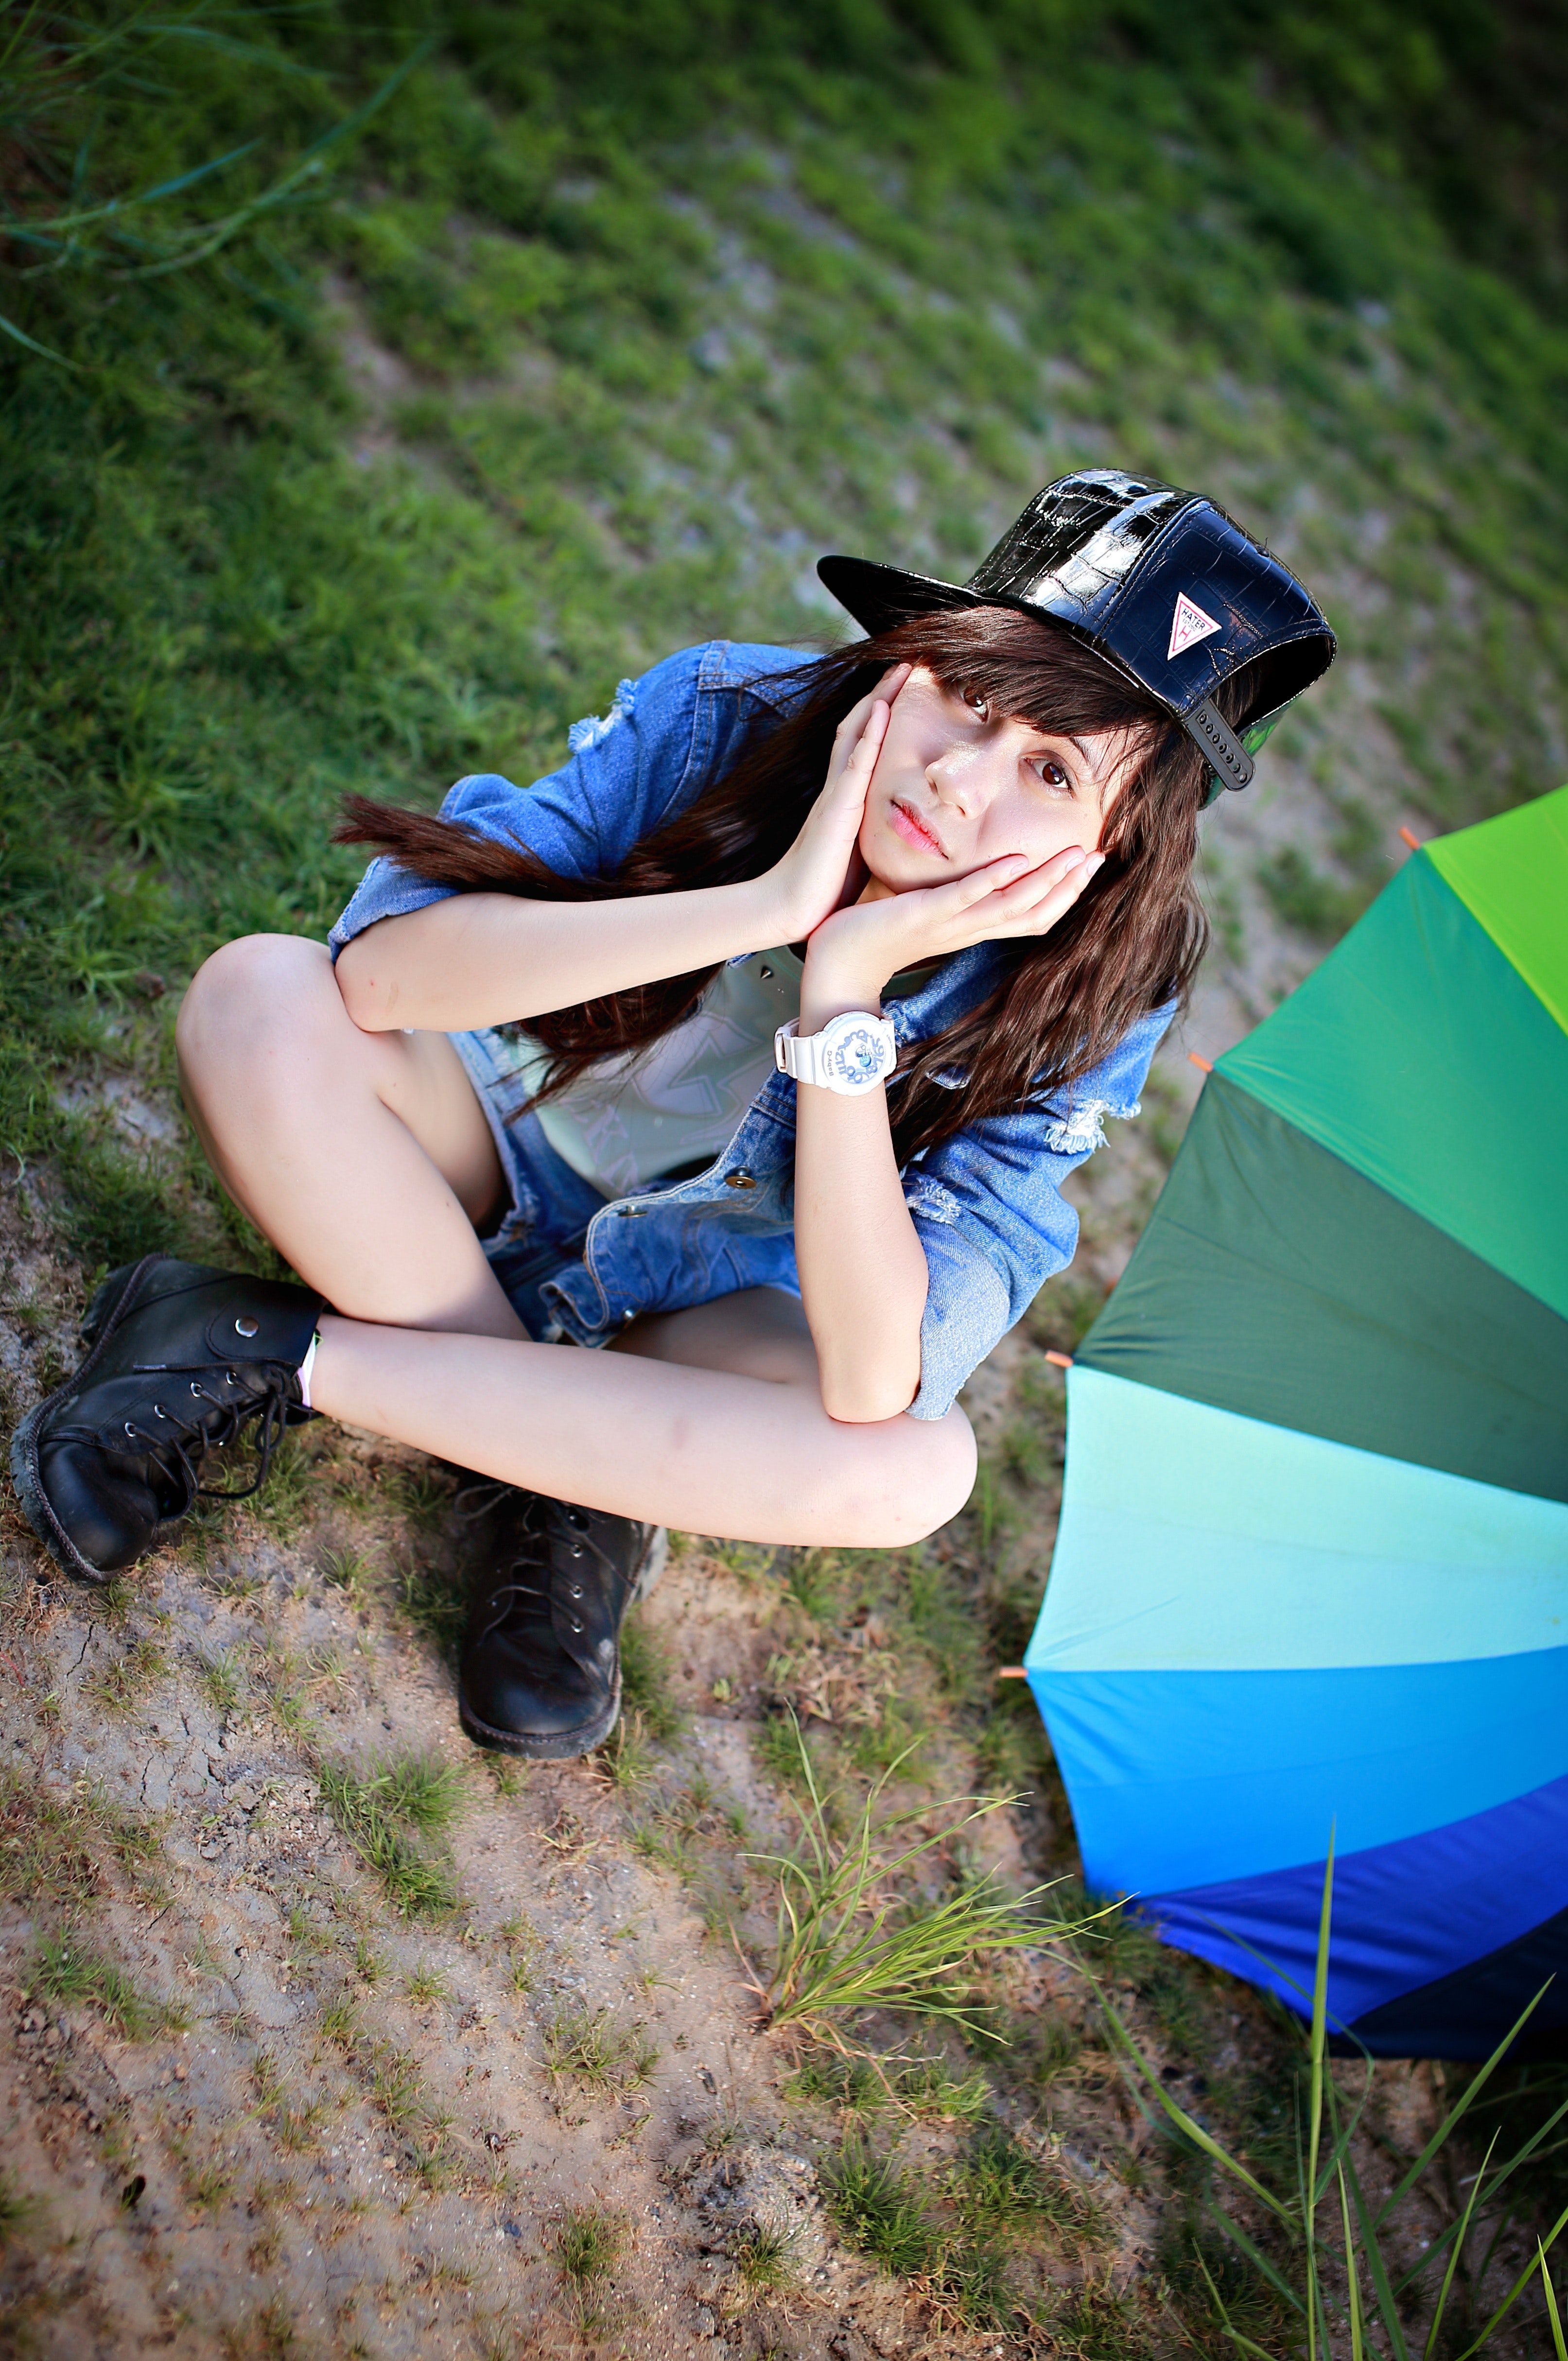
blue, beauty, grass, photography, fun, cool, long hair, sitting, recreation, smile, plant, photo shoot, black hair, leisure, happy, human leg, cosplay, costume